Sophia Loren

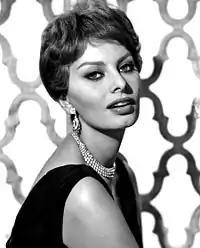
Loren in 1959

Sofia participated in her first beauty pageant at the age of 15. "The Queen of the Sea" contest, organized by the newspaper "Corriere di Napoli" was held in Naples, on 2 October 1949. She had travelled with her mother via train from Pozzuoli while wearing her pageant dress made by her grandmother out of taffeta curtains. She was one of 12 girls to win a consolation prize as "princesses". The princesses along with the queen were paraded through the city streets in a carriage. The winnings included 23,000 lire and a train ticket to Rome. Later, the train ticket would facilitate her and her mother's move to Rome in search of work at Cinecittà.